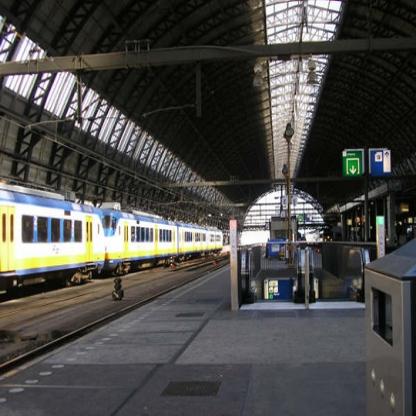
Scene: Indoor